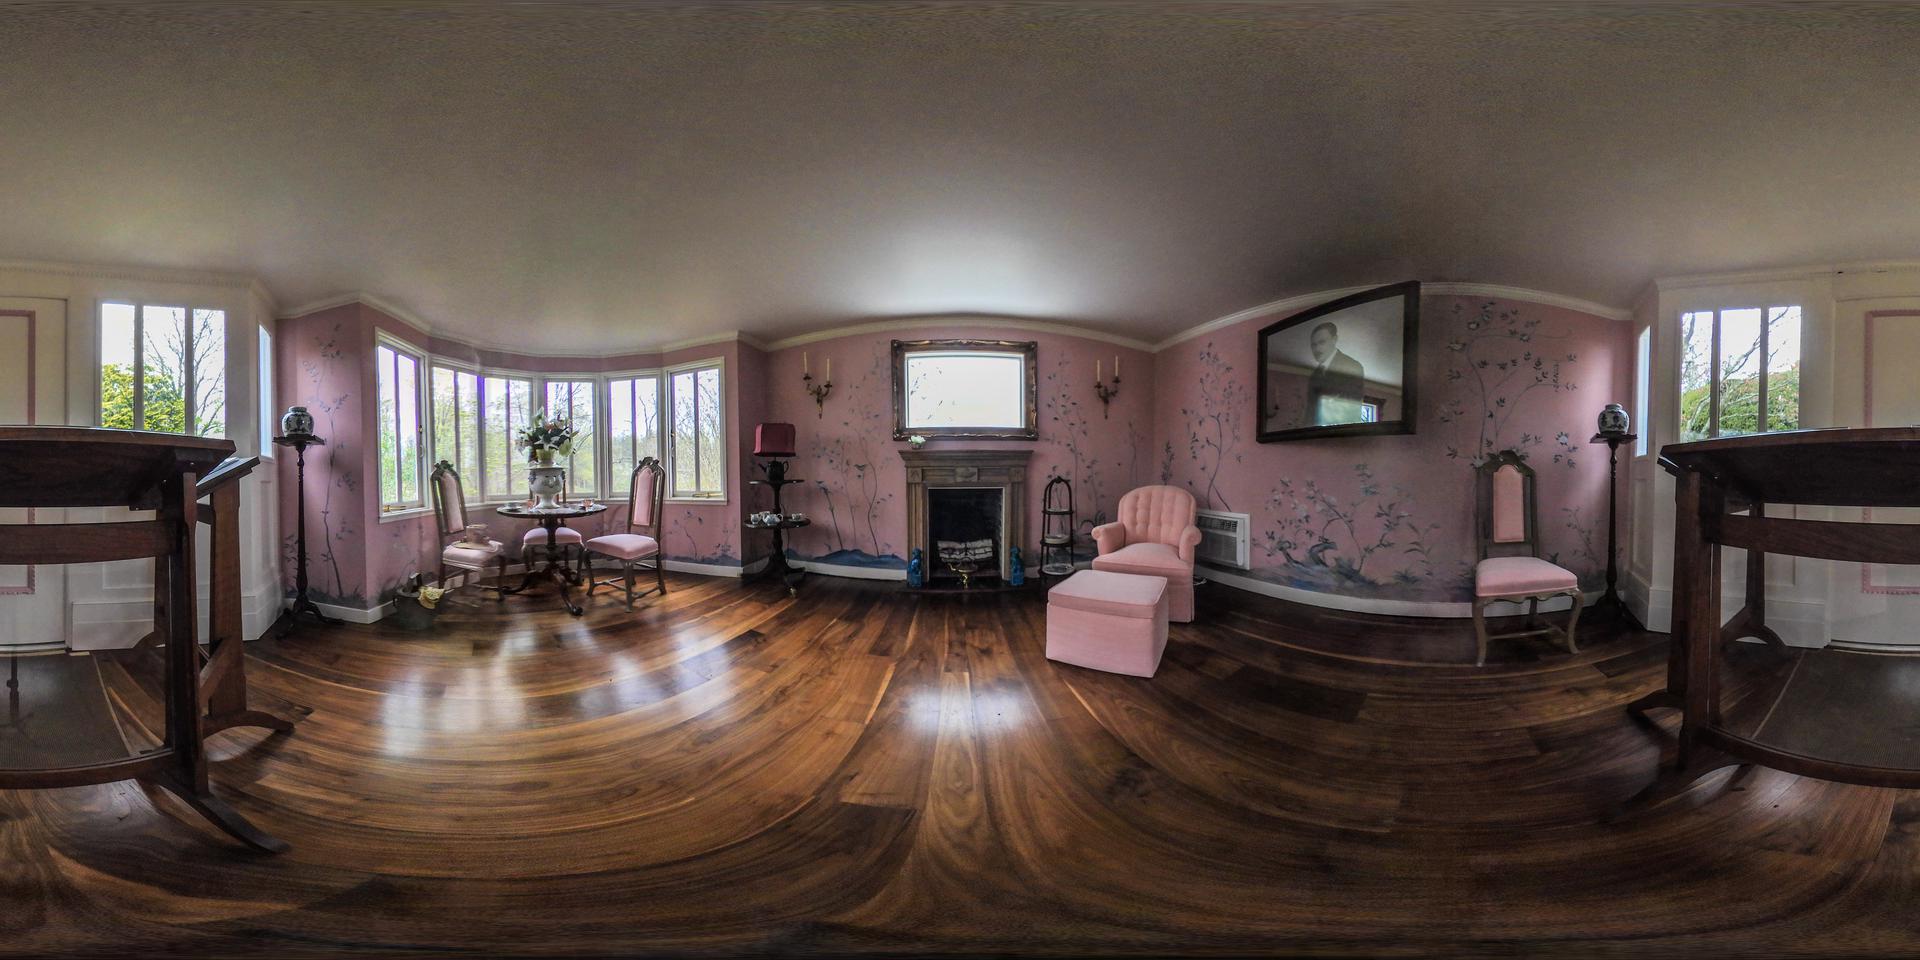
Referred object: The window above the fireplace

Referred object: the pink armchair with ottoman